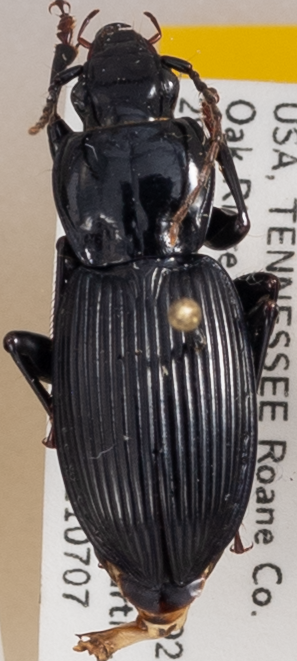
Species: Pterostichus coracinus
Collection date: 2021-07-07
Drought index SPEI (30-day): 0.058
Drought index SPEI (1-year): -0.048
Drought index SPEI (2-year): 1.69